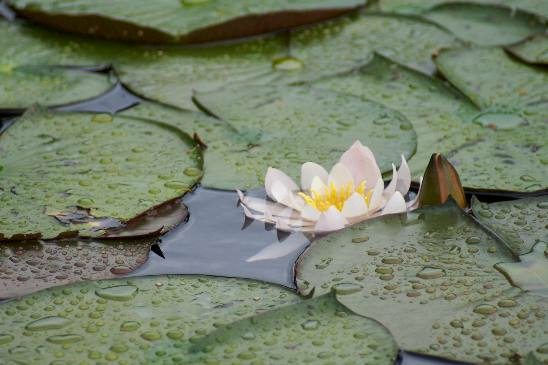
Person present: No